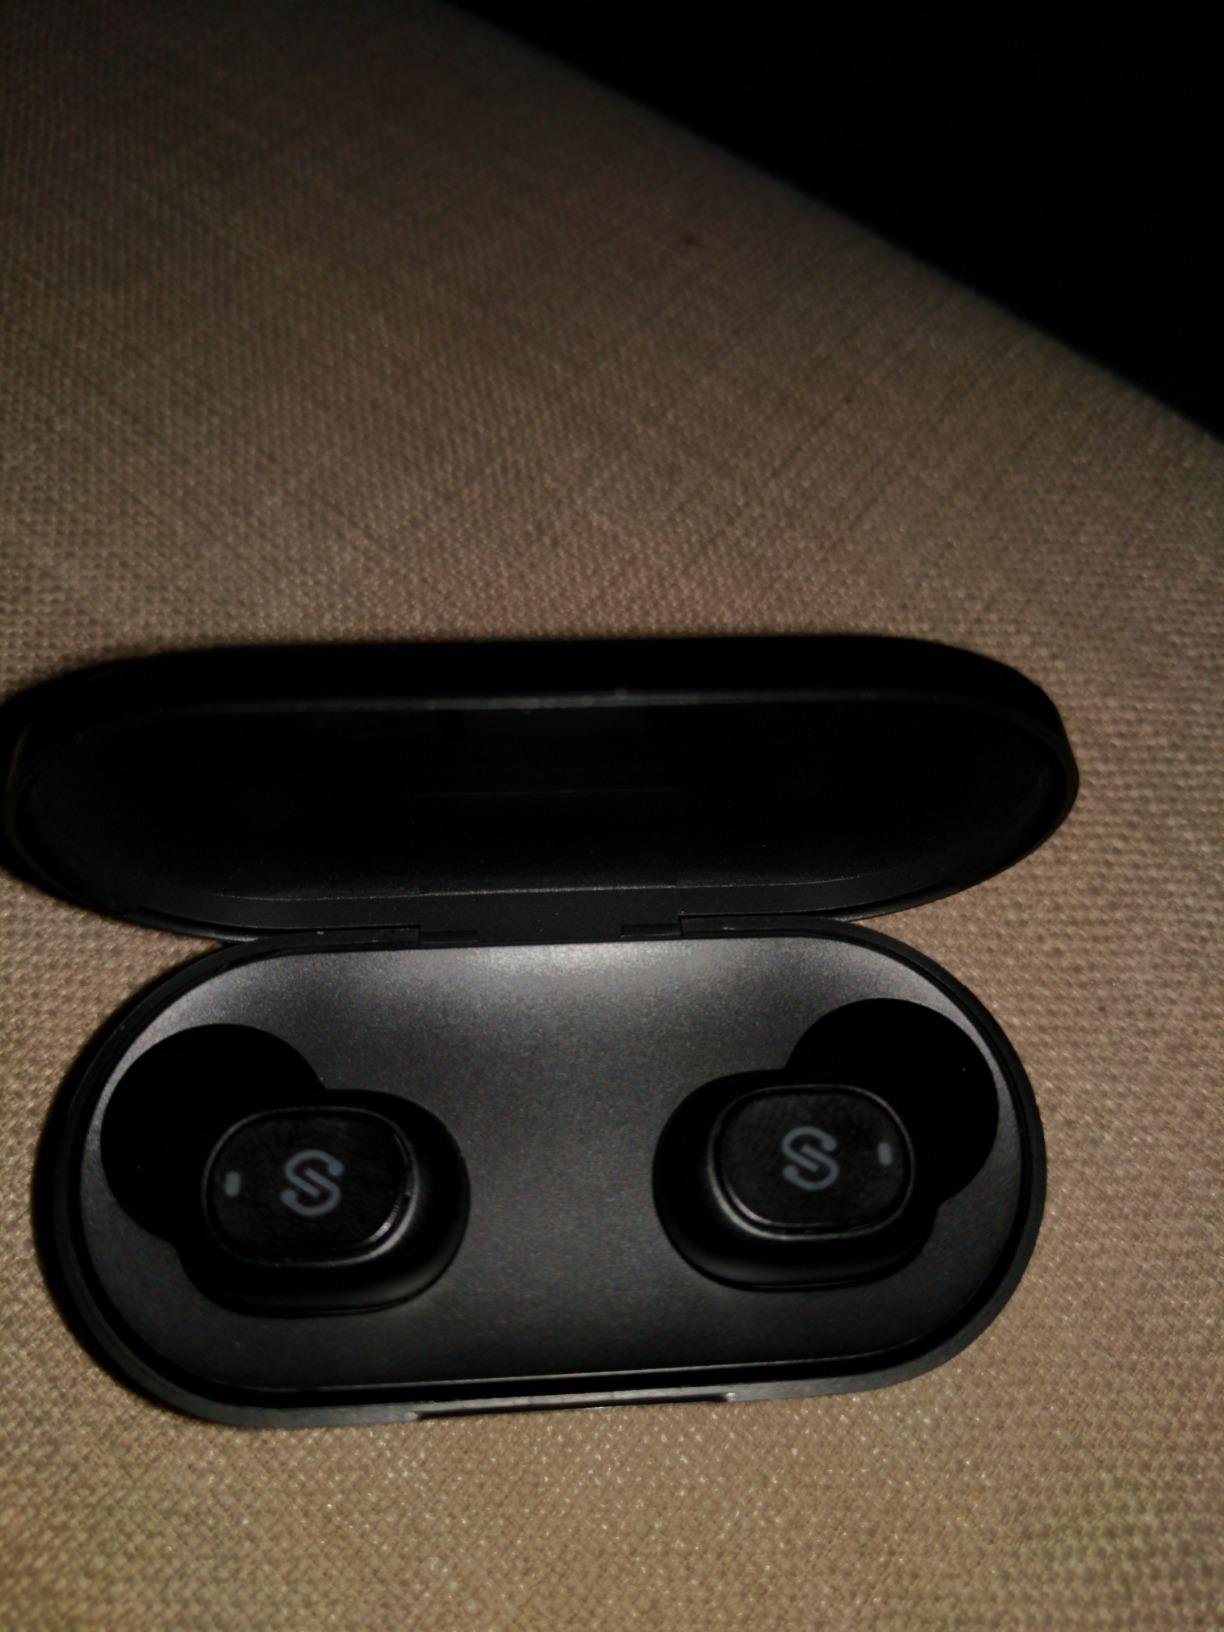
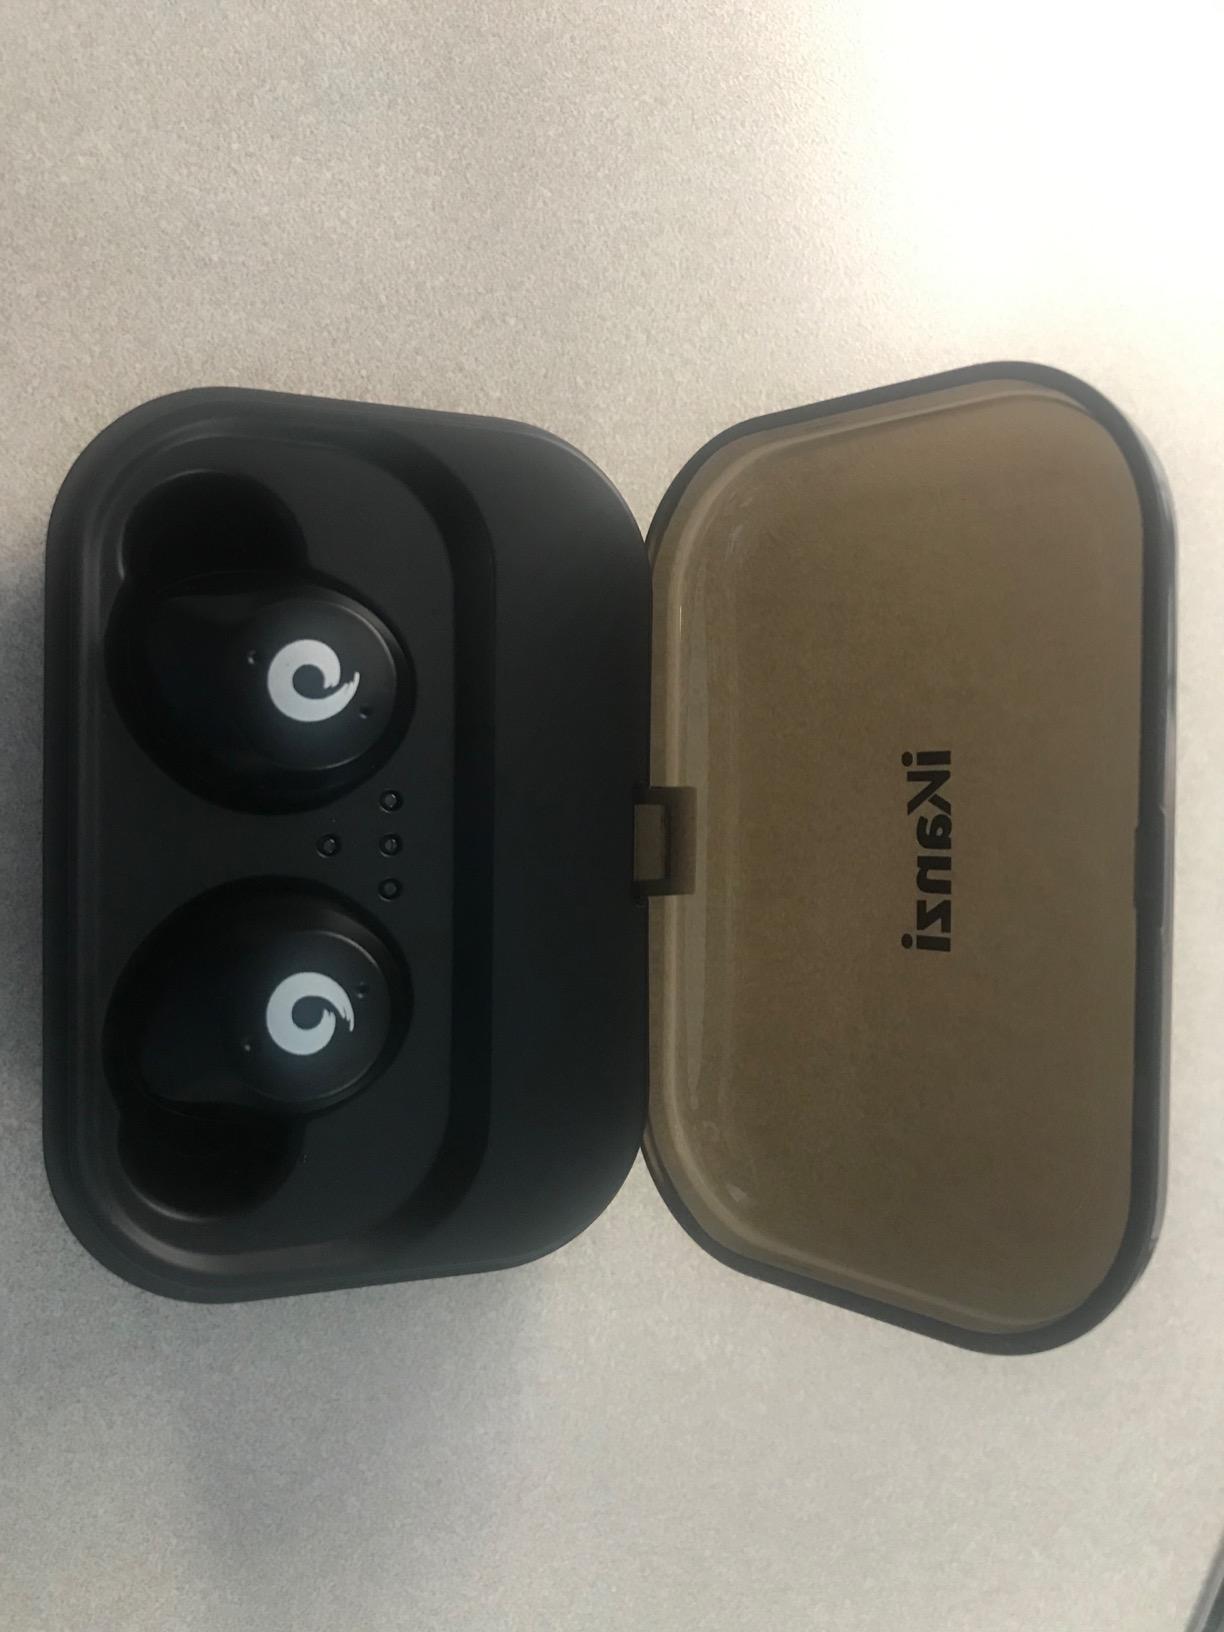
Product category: earbuds
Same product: no